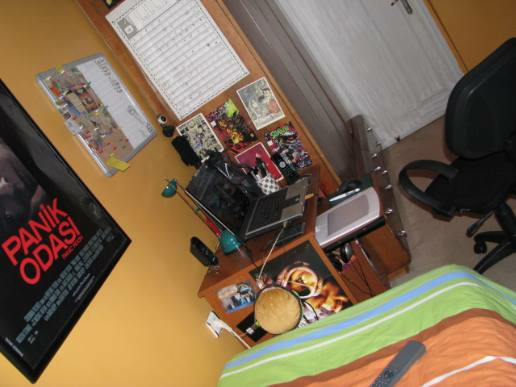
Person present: No